Falcon 9 Full Thrust

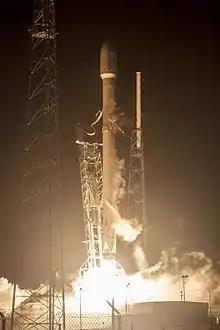
Falcon 9 Flight 20, the first flight of the Full Thrust, which successfully deployed 11 Orbcomm satellites and achieved the first-ever vertical landing of an orbital rocket's first stage

Falcon 9 Full Thrust (also known as Falcon 9 v1.2) is a partially reusable, two-stage-to-orbit, medium-lift launch vehicle when reused and Heavy-lift launch vehicle when expended designed and manufactured in the United States by SpaceX. It is the third major version of the Falcon 9 family, designed starting in 2014, with its first launch operations in December 2015. It was later refined into the Block 4 and Block 5. As of , all variants of the Falcon 9 Full Thrust (including Block 4 and 5) had performed launches with only one failure: Starlink Group 9-3.